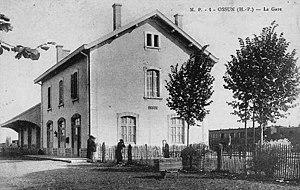
Le bâtiment voyageurs de la gare d'Ossun, avant l'électrification de la ligne, au début des années 1900.
La gare d'Ossun est une gare ferroviaire française de la ligne de Toulouse à Bayonne, située sur le territoire de la commune d'Ossun, dans le département des Hautes-Pyrénées, en région Occitanie.